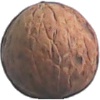
Label: walnut